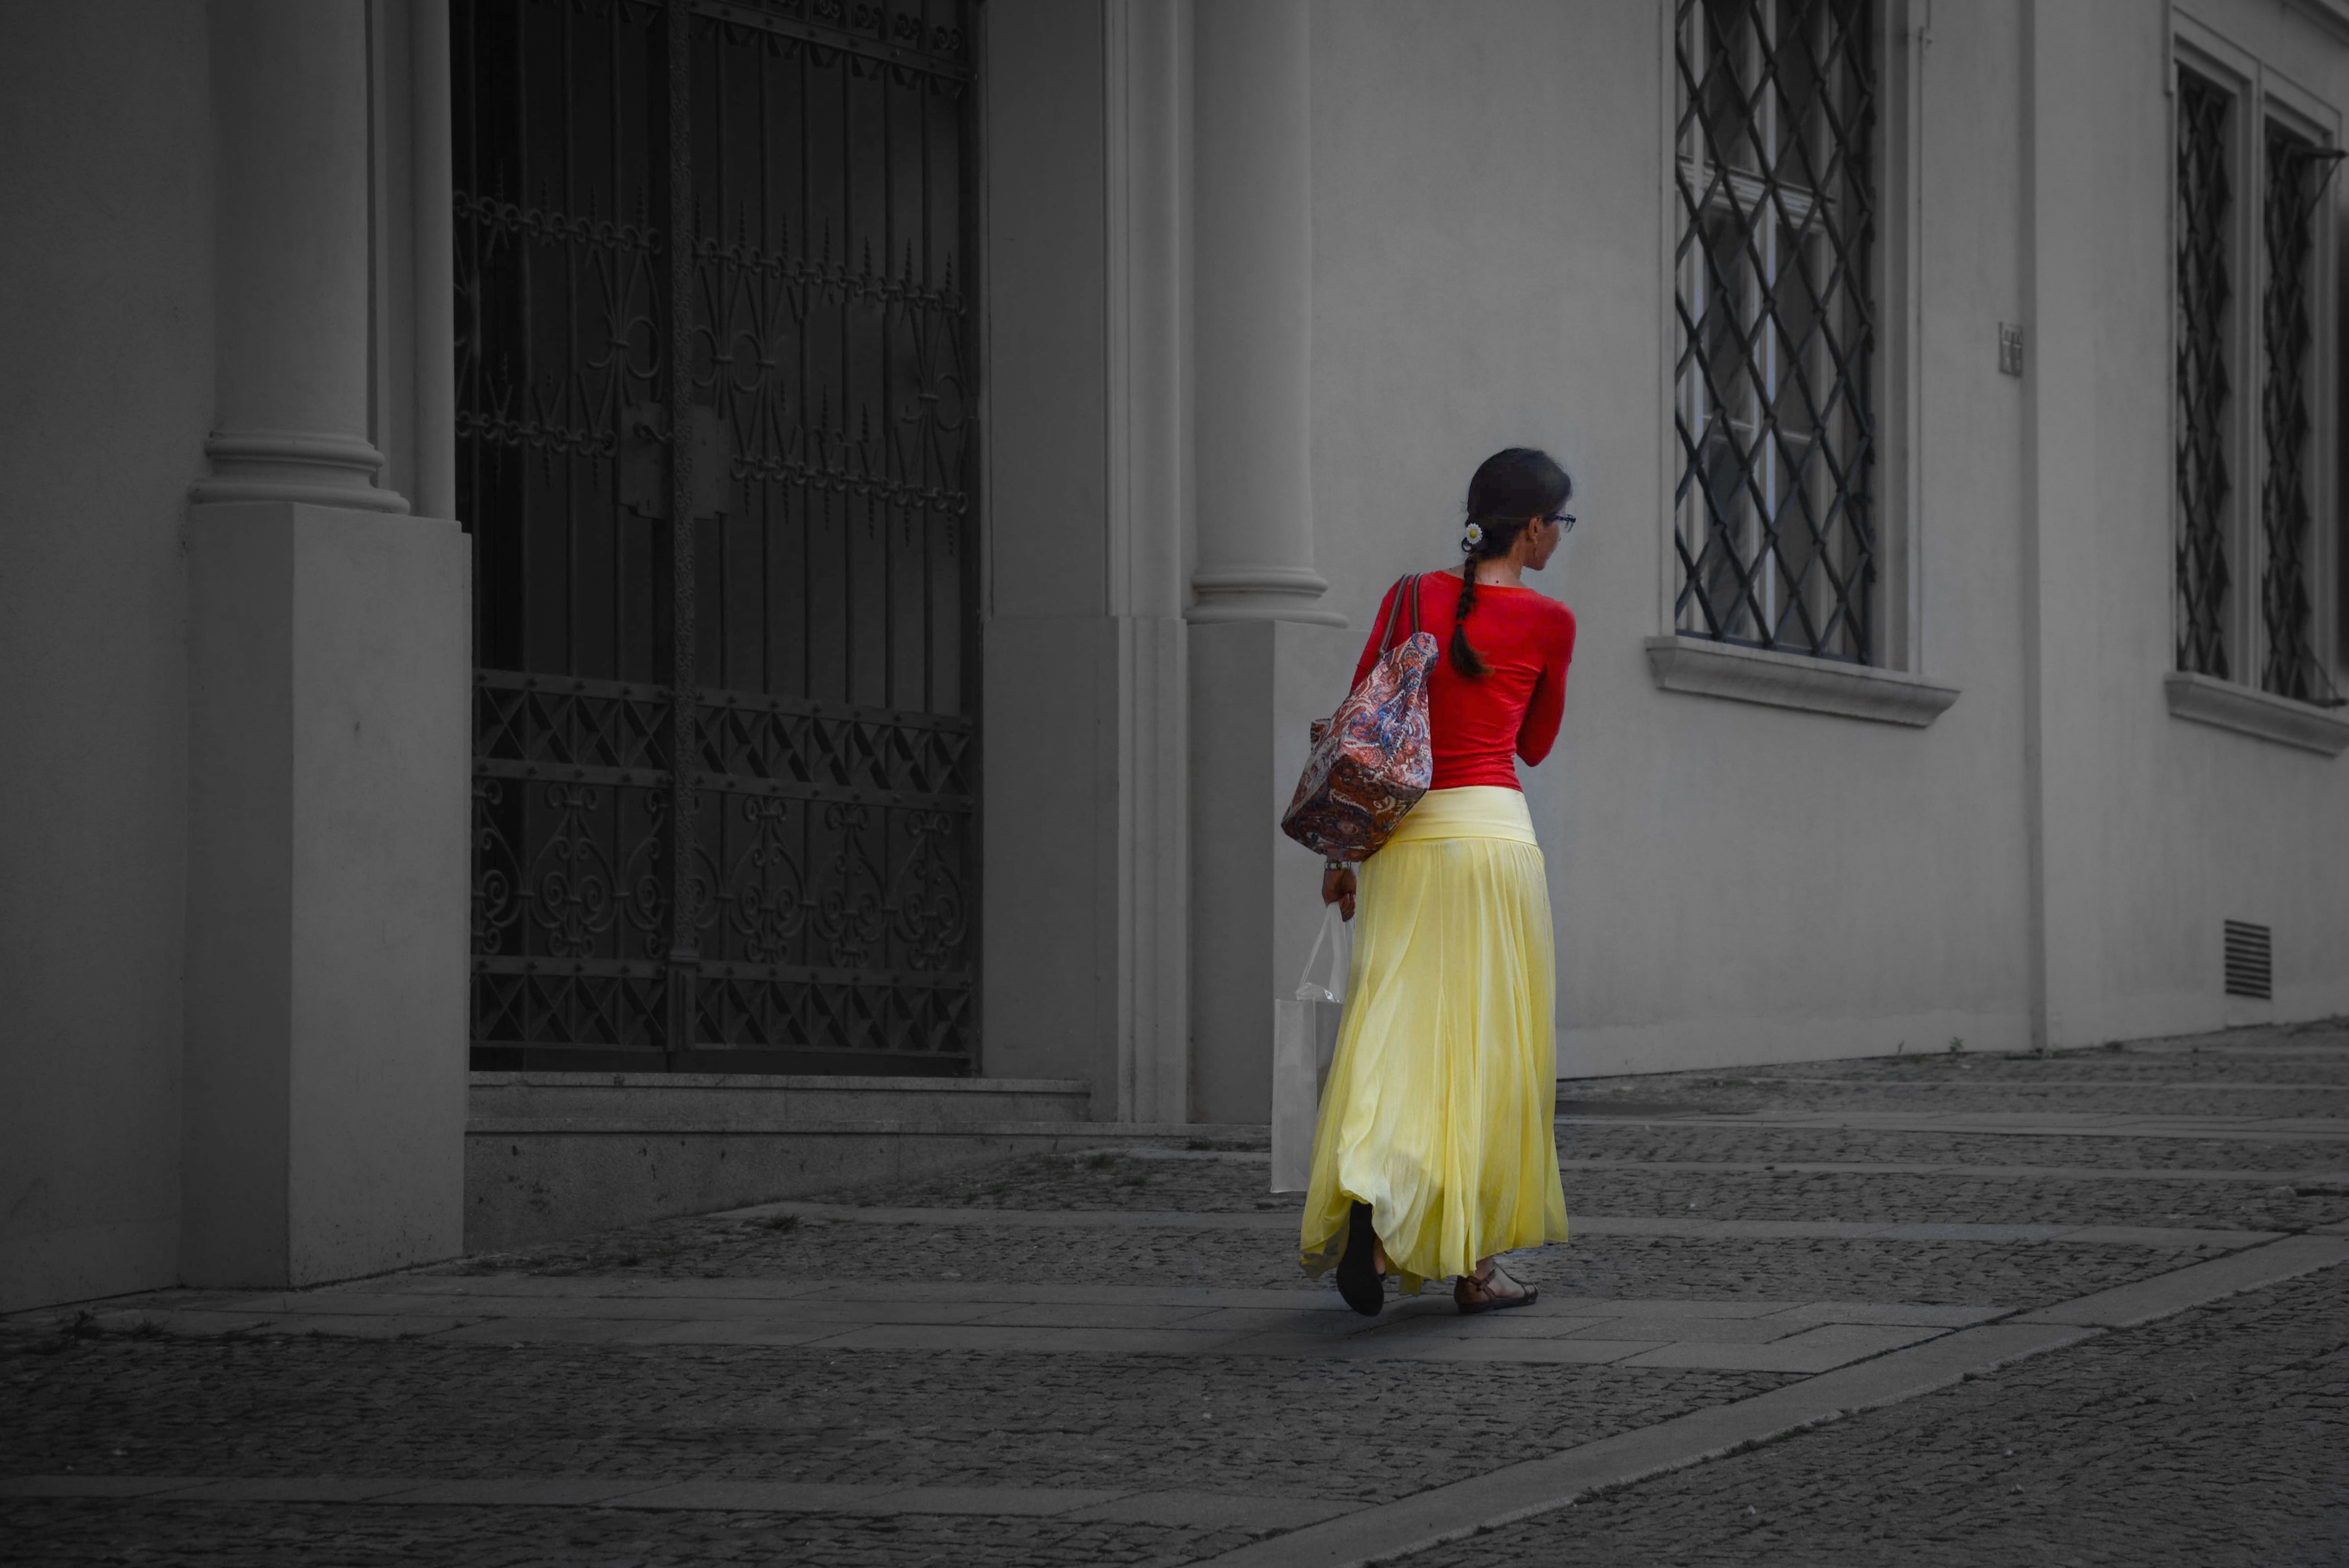
walking, person, light, people, girl, woman, hair, white, street, photography, city, female, brunette, young, red, color, bag, human, darkness, fashion, black, yellow, monochrome, lady, performance art, temple, photograph, away, beautiful hair, human positions